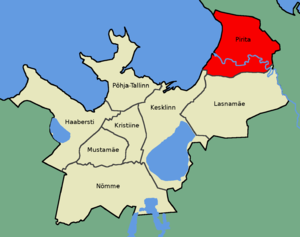
L’arrondissement de Pirita est une localité située au nord de Tallinn en Estonie.
La Ville de Tallinn est subdivisée en arrondissements qui sont divisés en quartiers.